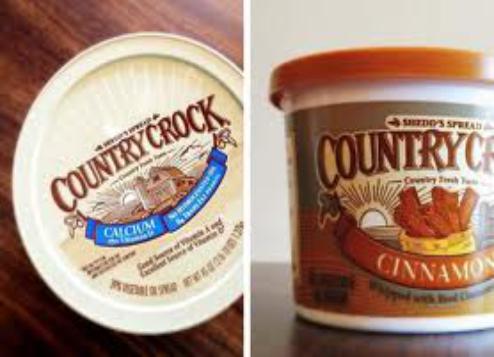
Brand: Country Crock
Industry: Food